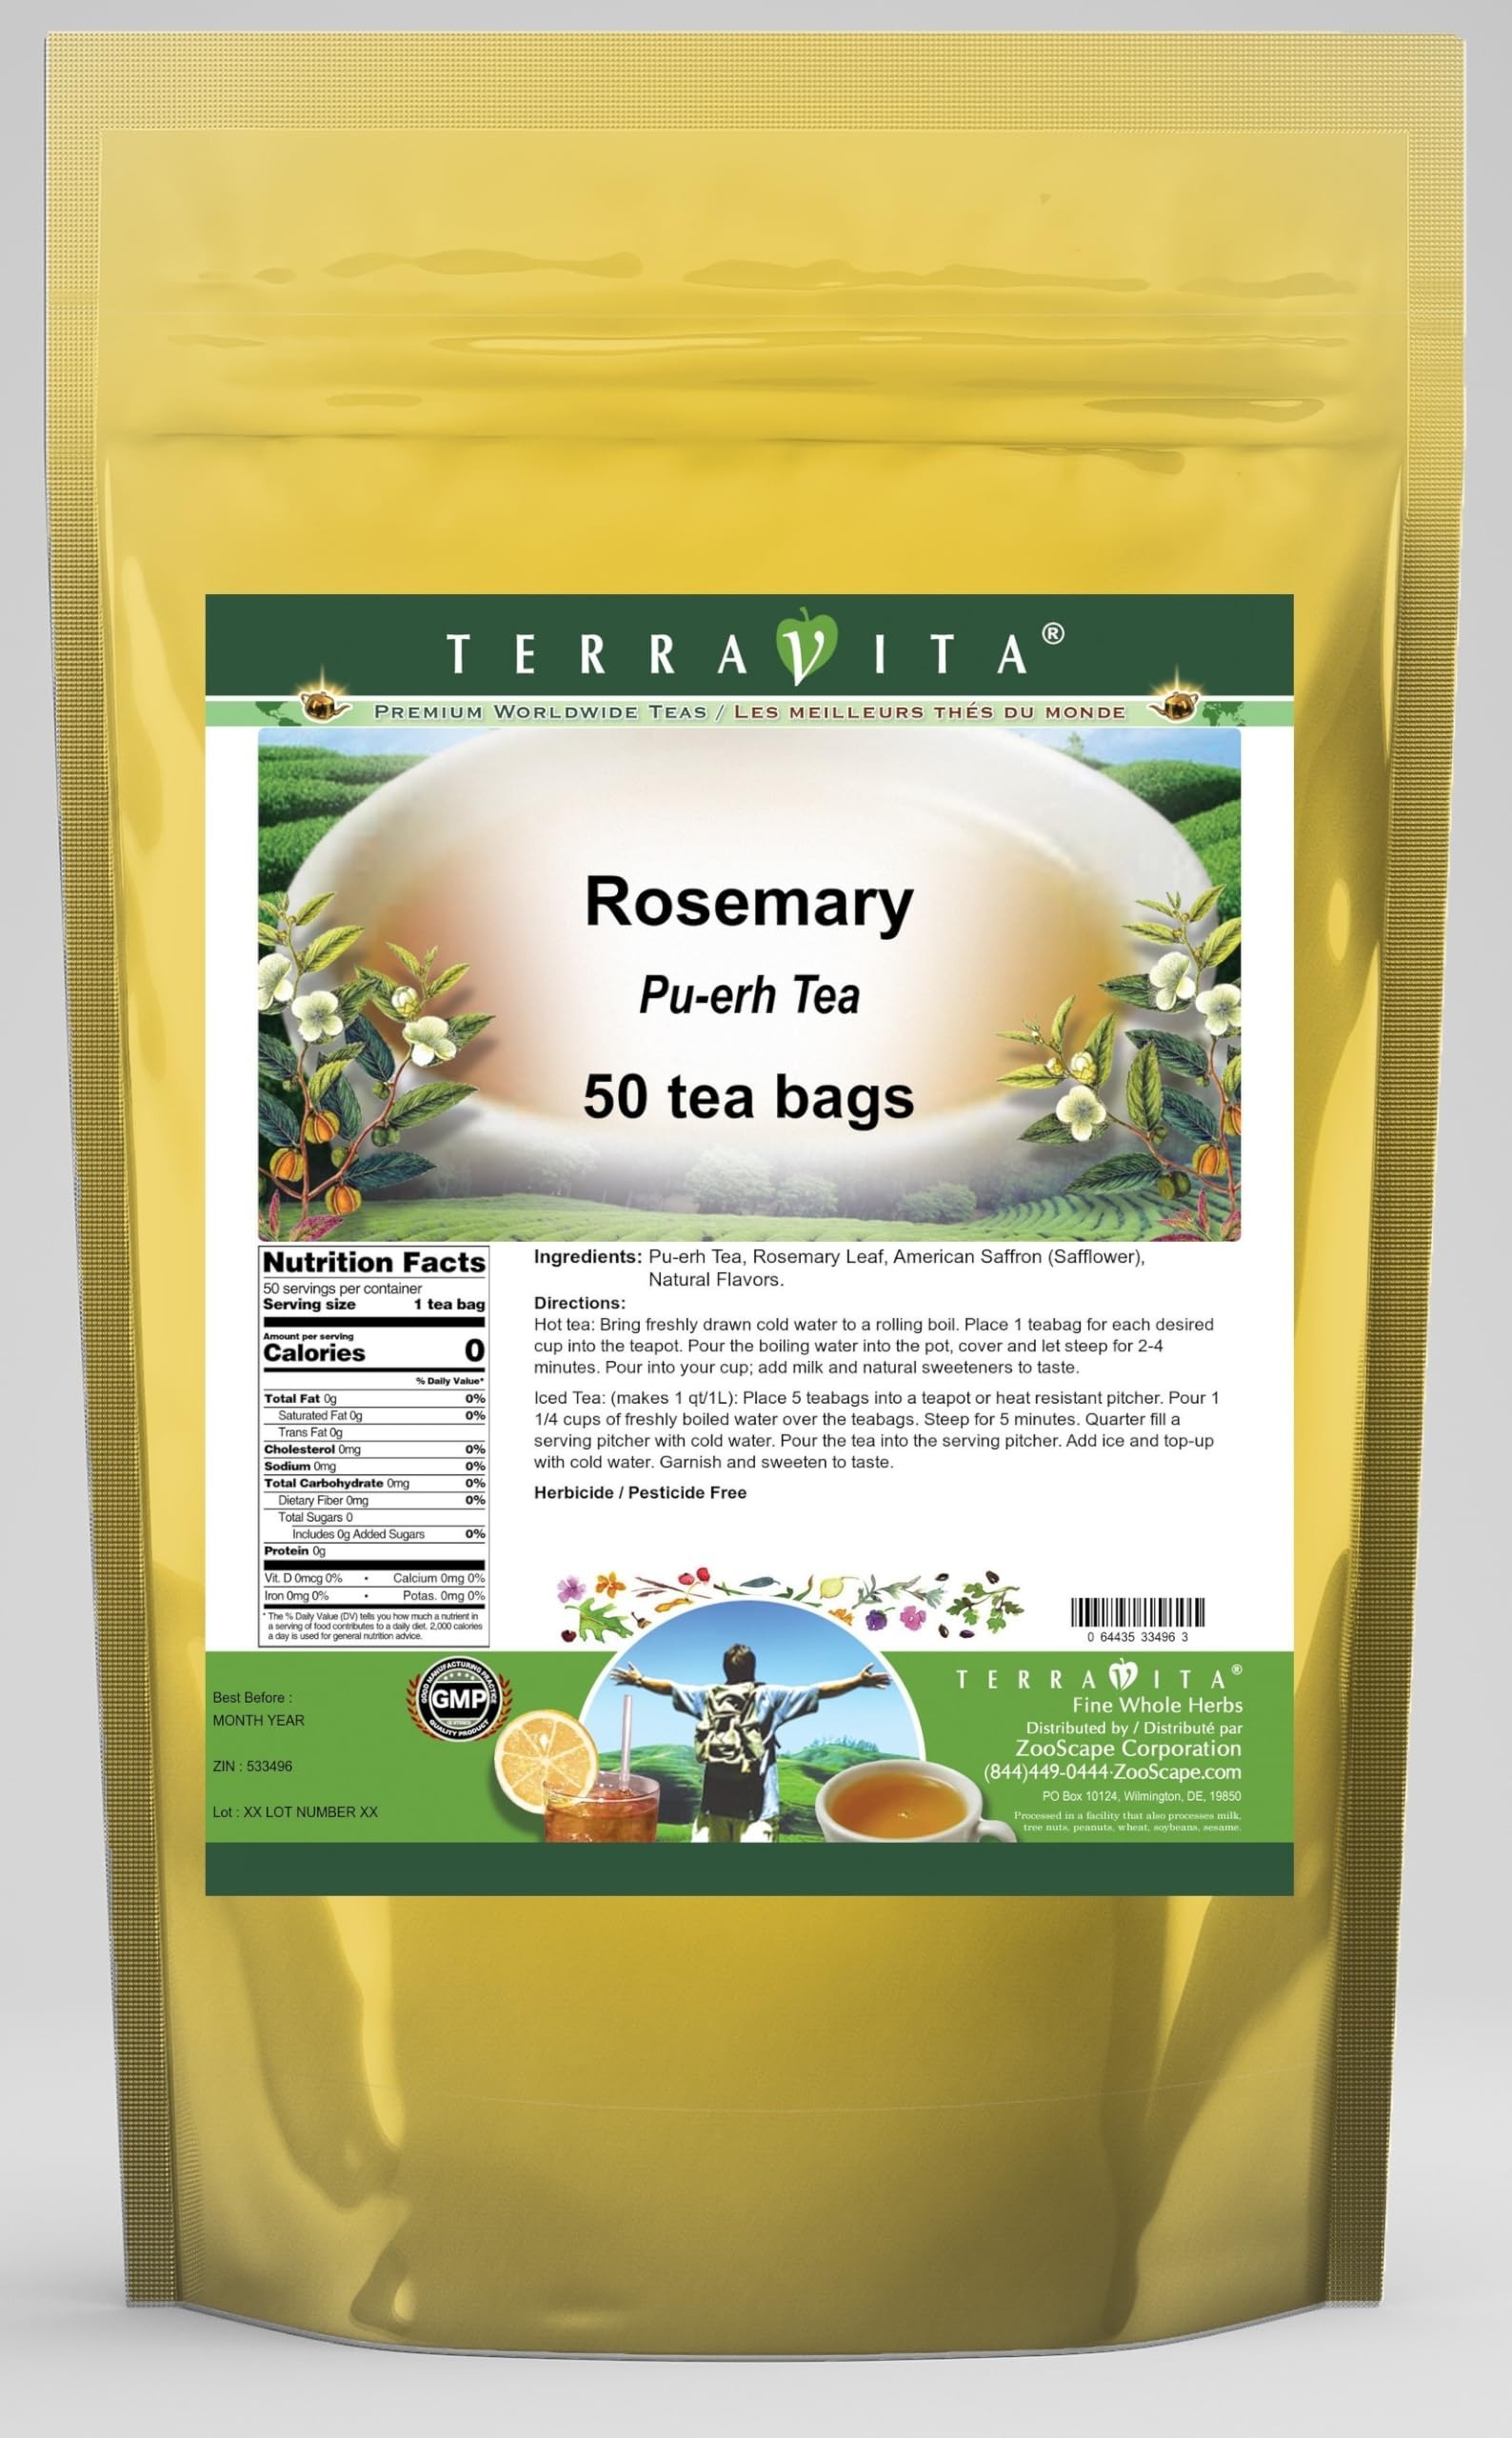
Item Name: Rosemary Pu-erh Tea (50 tea bags, ZIN: 533496) - 2 Pack
Bullet Point 1: Our Rosemary Pu-erh Tea is a terrific flavored Pu-erh tea with Rosemary Leaf and American Saffron (Safflower) that you can enjoy again and again! You will really enjoy the special Rosemary aroma and taste! - Ingredients: Pu-erh tea, Rosemary Leaf, American Saffron (Safflower) and Natural Rosemary Flavor.
Bullet Point 2: No fillers.
Bullet Point 3: Manufacturer: TerraVita
Bullet Point 4: Size: 50 tea bags
Bullet Point 5: Pu-erh Tea Bags - Packed in a convenient upright pouch!
Product Description: Our Rosemary Pu-erh Tea is a terrific flavored Pu-erh tea with Rosemary Leaf and American Saffron (Safflower) that you can enjoy again and again! You will really enjoy the special Rosemary aroma and taste! - Ingredients: Pu-erh tea, Rosemary Leaf, American Saffron (Safflower) and Natural Rosemary Flavor. - Hot tea brewing method: Bring freshly drawn cold water to a rolling boil. Place 1 teabag for each desired cup into the teapot. Pour the boiling water into the pot, cover and let steep for 2-4 minutes. Pour into your cup; add milk and natural sweeteners to taste. - Iced tea brewing method: (to make 1 liter/quart): Place 5 teabags into a teapot or heat resistant pitcher. Pour 1 1/4 cups of freshly boiled water over the teabags. Steep for 5 minutes. Quarter fill a serving pitcher with cold water. Pour the tea into the serving pitcher. Add ice and top-up with cold water. Garnish and sweeten to taste. - TerraVita is an exclusive line of premium-quality, natural source products that use only the finest, purest and most potent ingredients found around the world. TerraVita is hallmarked by the highest possible standards of purity, potency, stability and freshness. All of our products are prepared with the highest elements of quality control, from raw materials through the entire manufacturing process, up to and including the moment that the bottles or bags are sealed for freshness and shipped out to you. Our highest possible standards are certified by independent laboratories and backed by our personal guarantee. - TerraVita exists to meet and ensure your family's health and wellness without the harmful effects of chemicals and health products. We strive to make all of our products affordable and reliable and are constantly searching the market to maintain our affordability a
Value: 100.0
Unit: Count

Price: 39.71